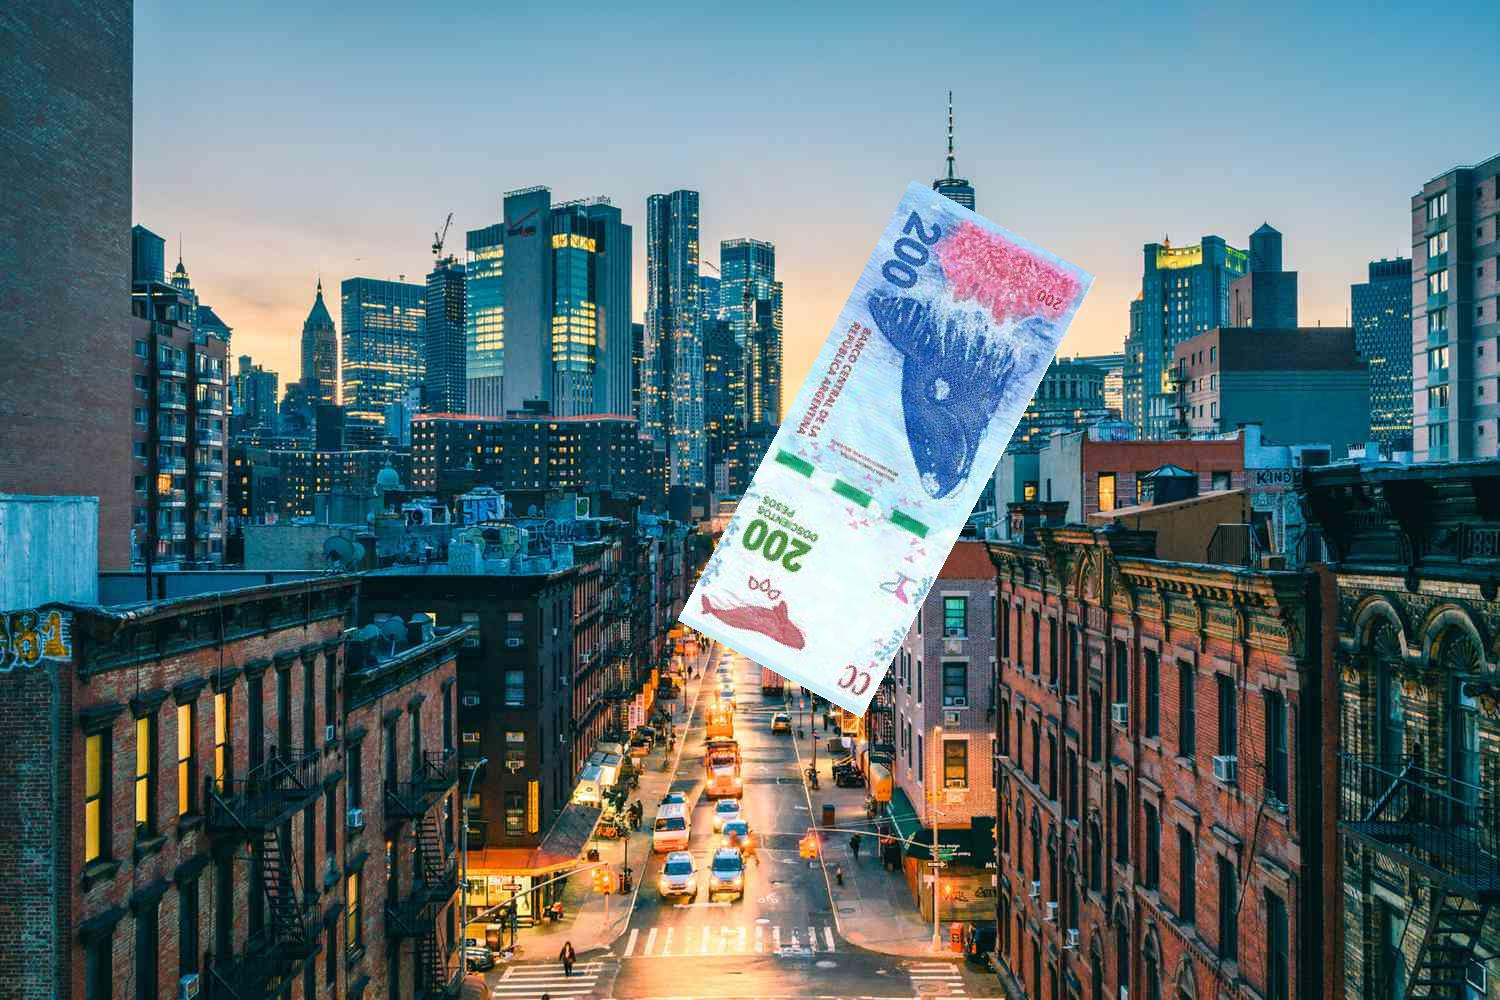
Denominación: 200